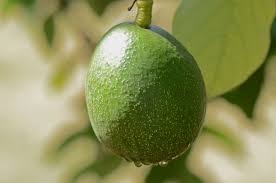
Label: Avocado